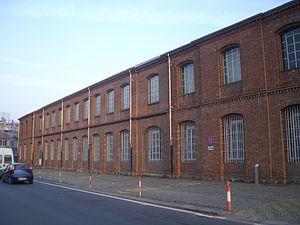
L'amphithéâtre morainique d’Ivrée est un relief de moraine d’origine glaciaire situé dans le Canavais, intéressant administrativement la province de Turin et plus marginalement, celles de Biella et de Verceil, région du Piémont en Italie.